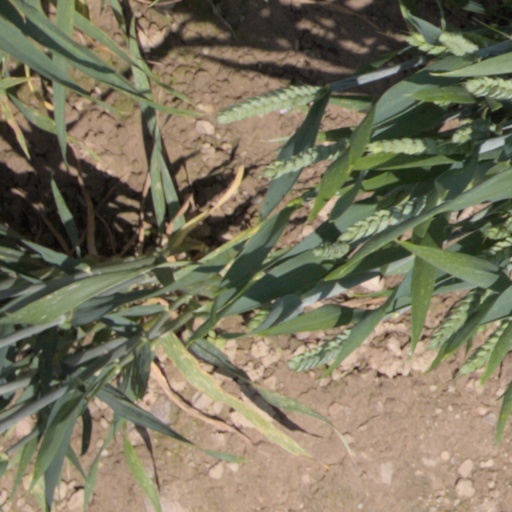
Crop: wheat